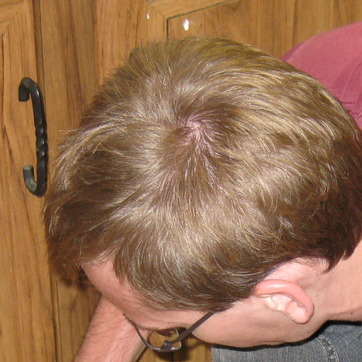
Material: hair